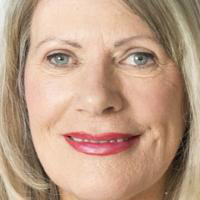
Age group: age 56-65